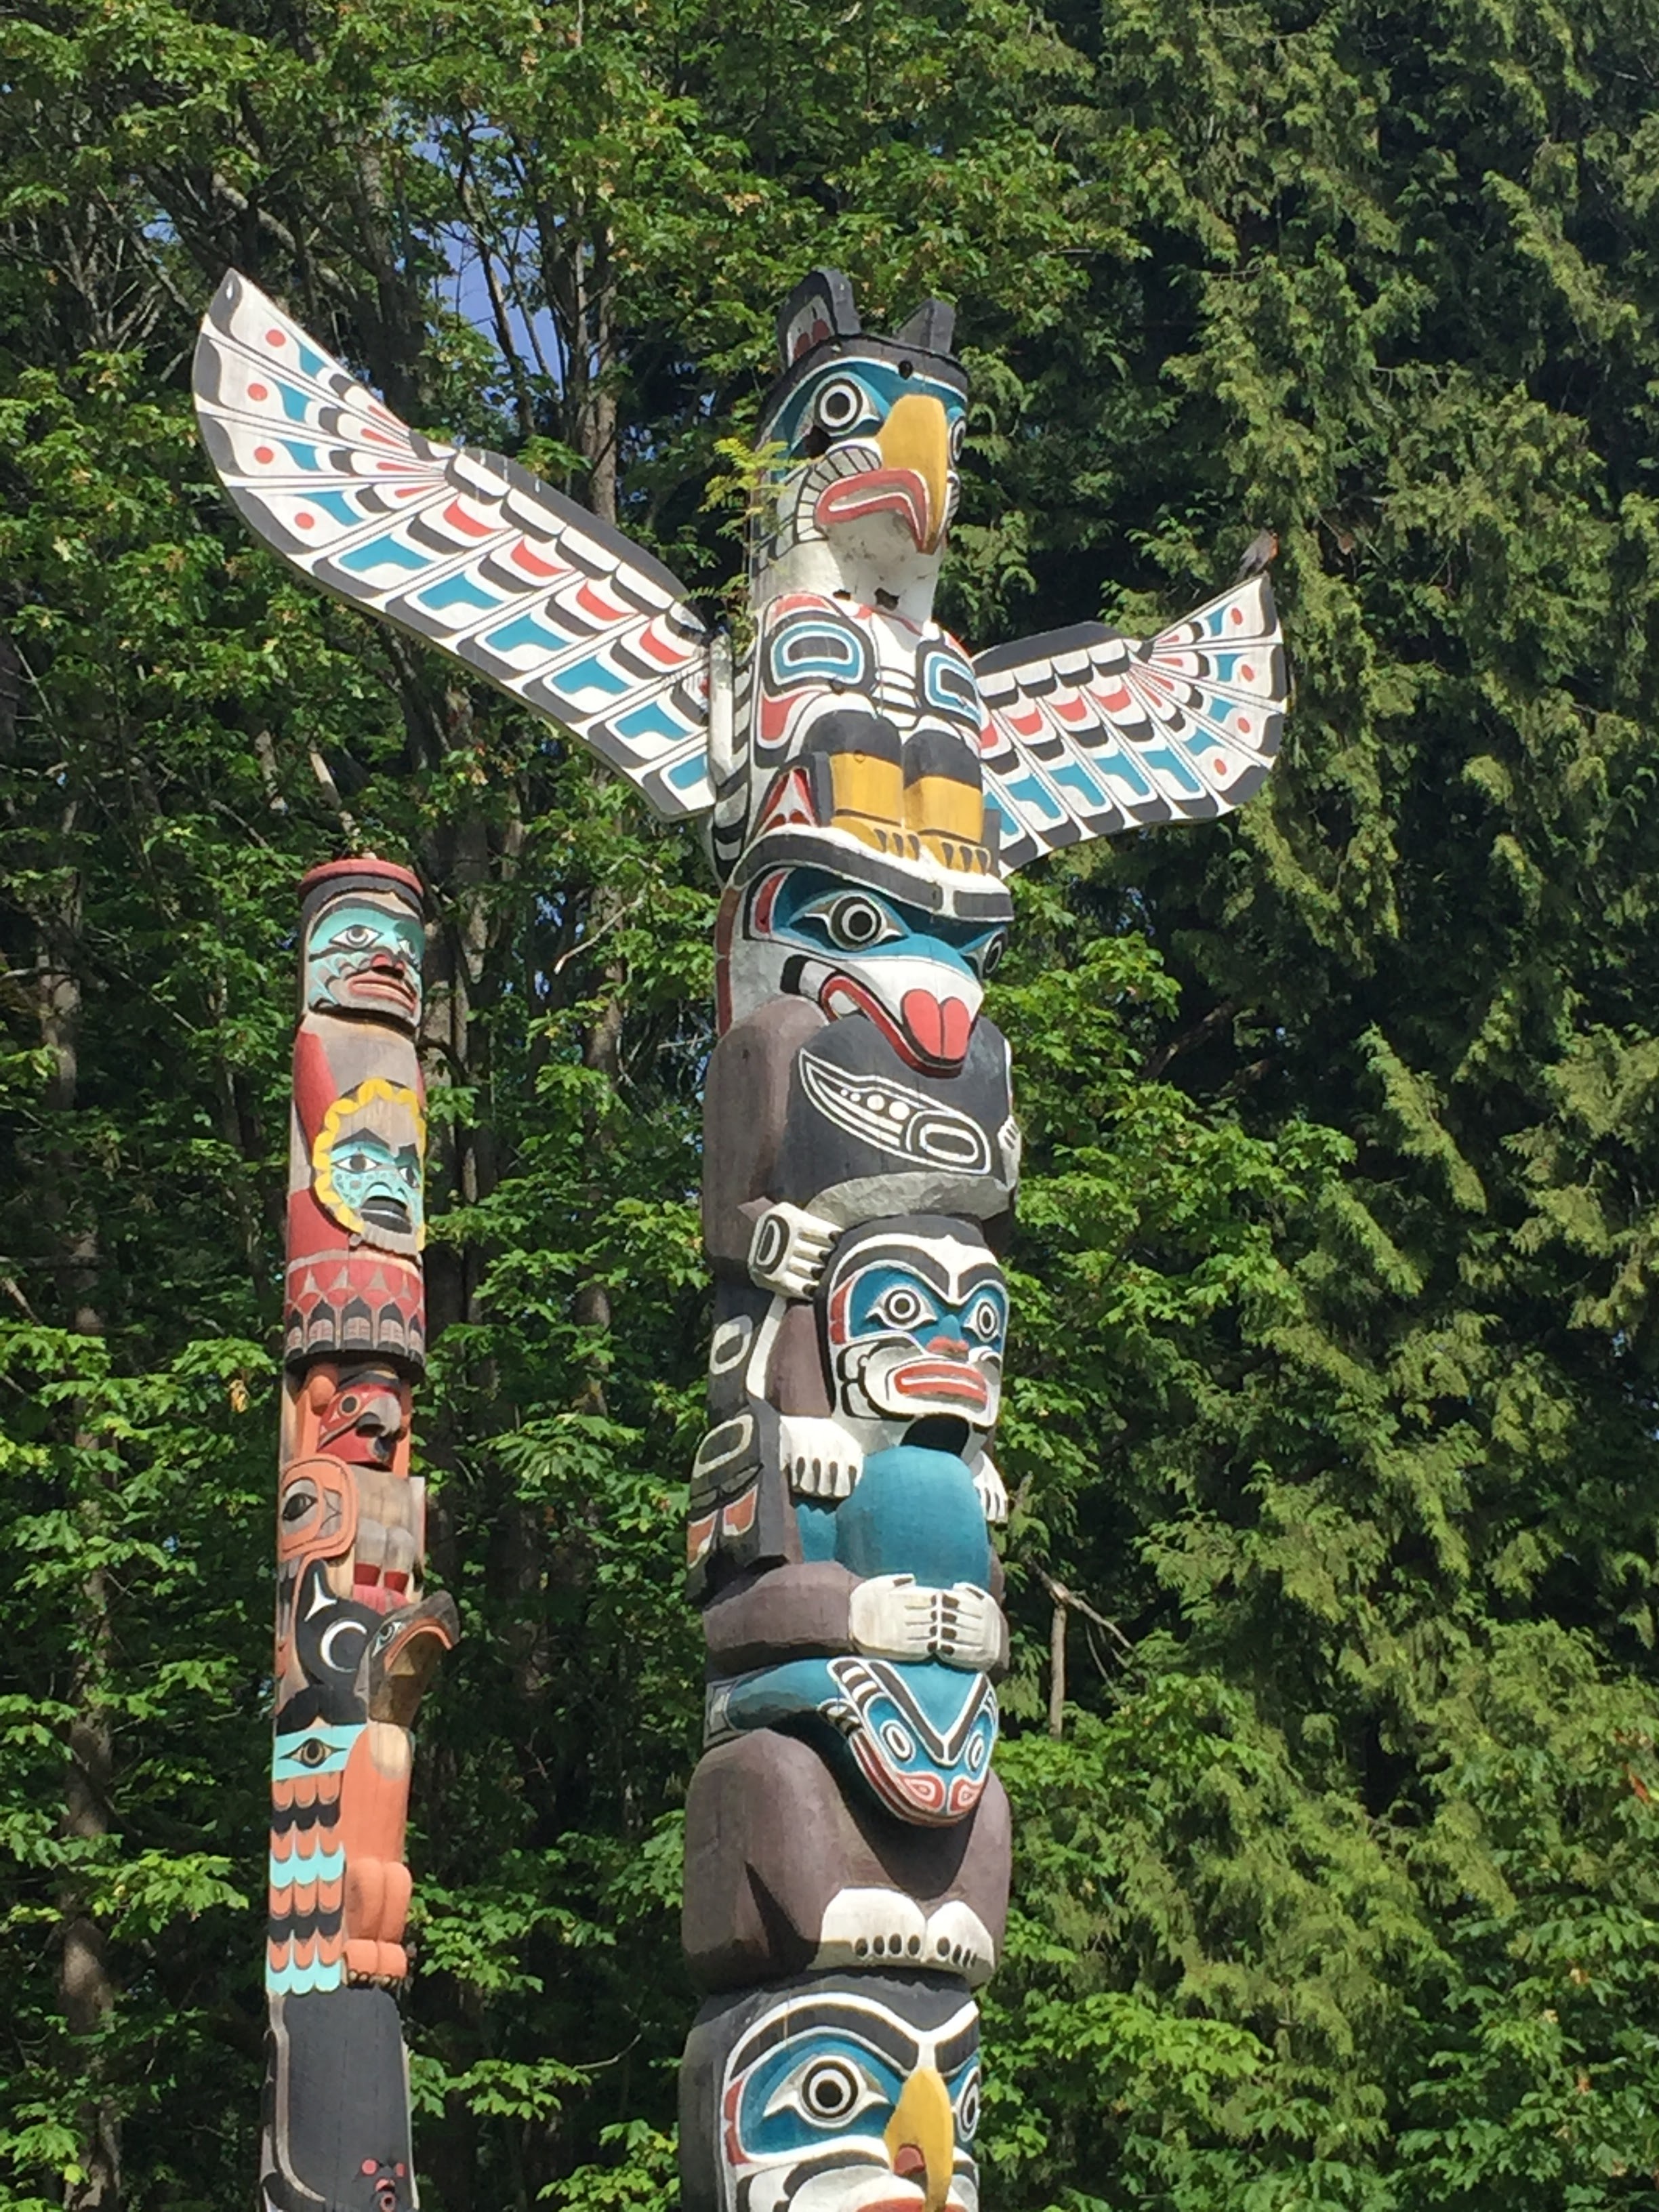
vancouver, stanley park, totem pole, native, sculpture, art, totem, story pole, first people, outdoor structure